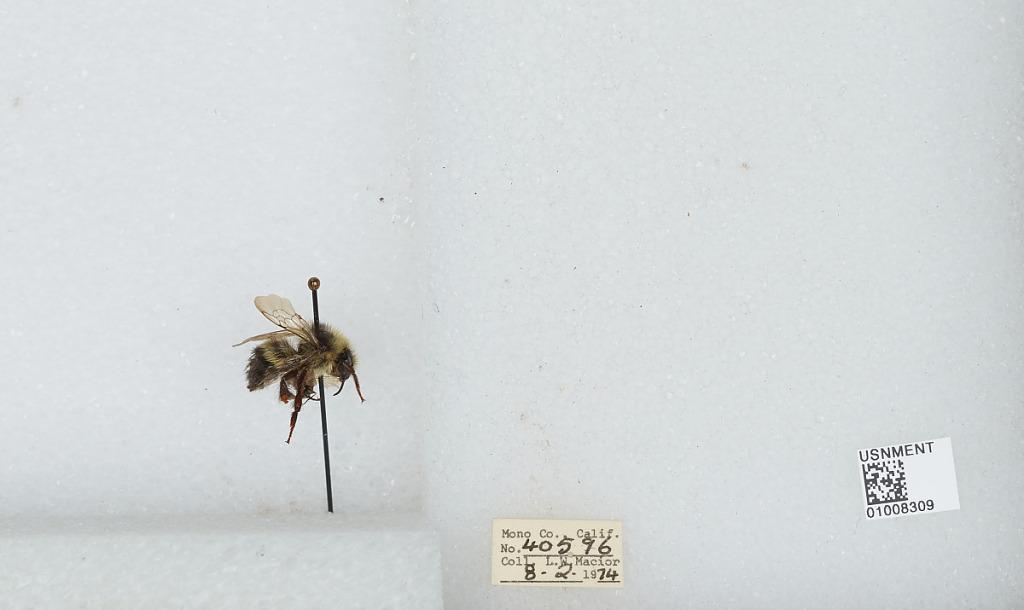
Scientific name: Bombus (Pyrobombus) flavifrons Cresson
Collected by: L. Macior
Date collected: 1974-8-2
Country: United States
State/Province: California
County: Mono
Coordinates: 37.92, -118.87